Question: Please indicate a possible affordance area of bicycle that can be used for sitting
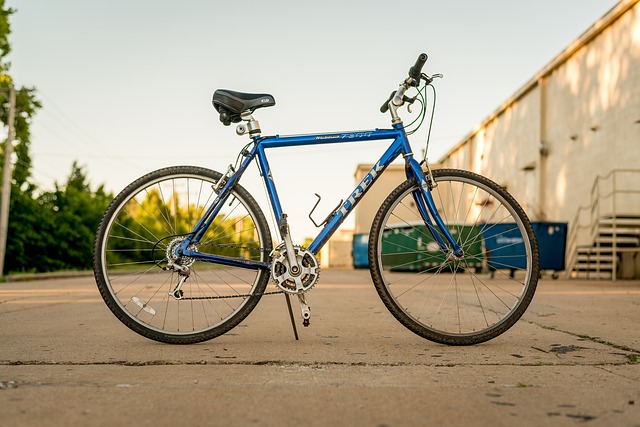
Answer: [210.5, 89, 275.5, 120]